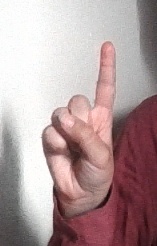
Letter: bb